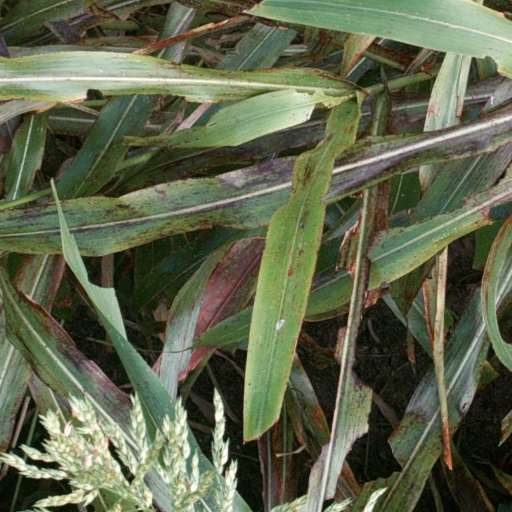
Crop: sorghum